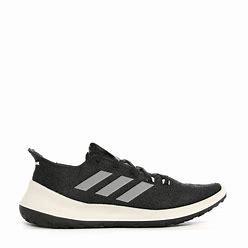
Brand: Adidas
Model: Sensebounce